Describe the emotion expressed in this image:  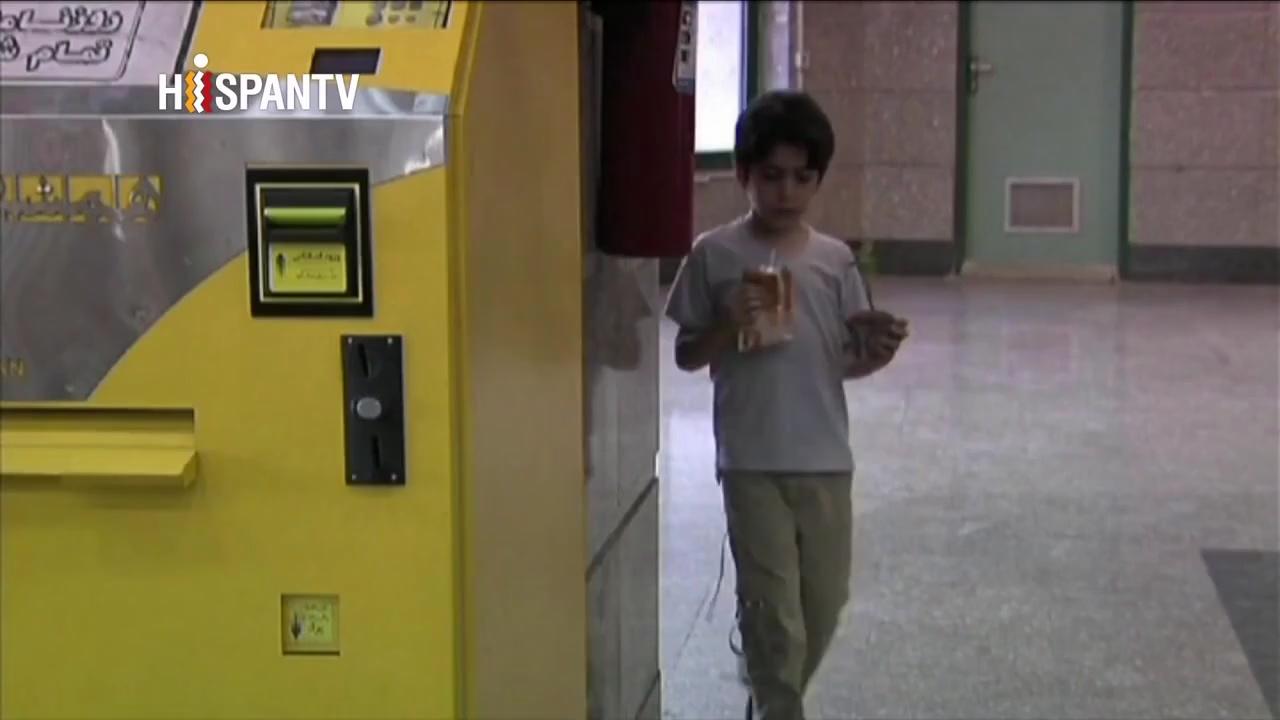
This person displays Pain, valence and arousal with low intensity.